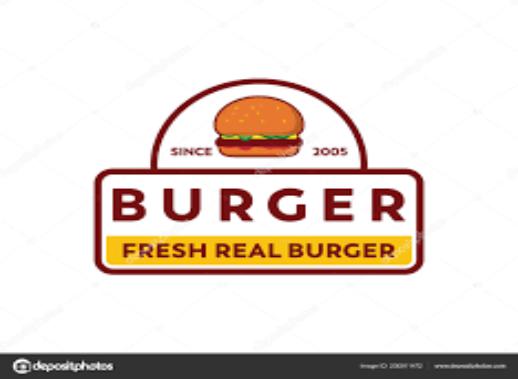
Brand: Burger Street
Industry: Food